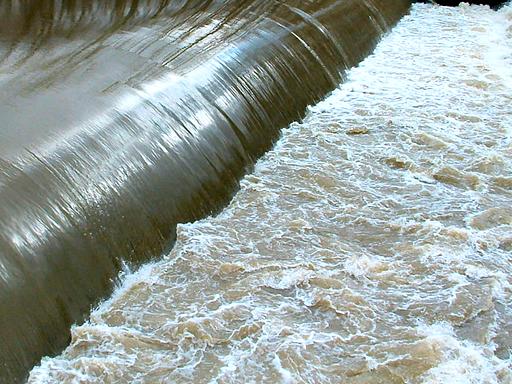
Material: water